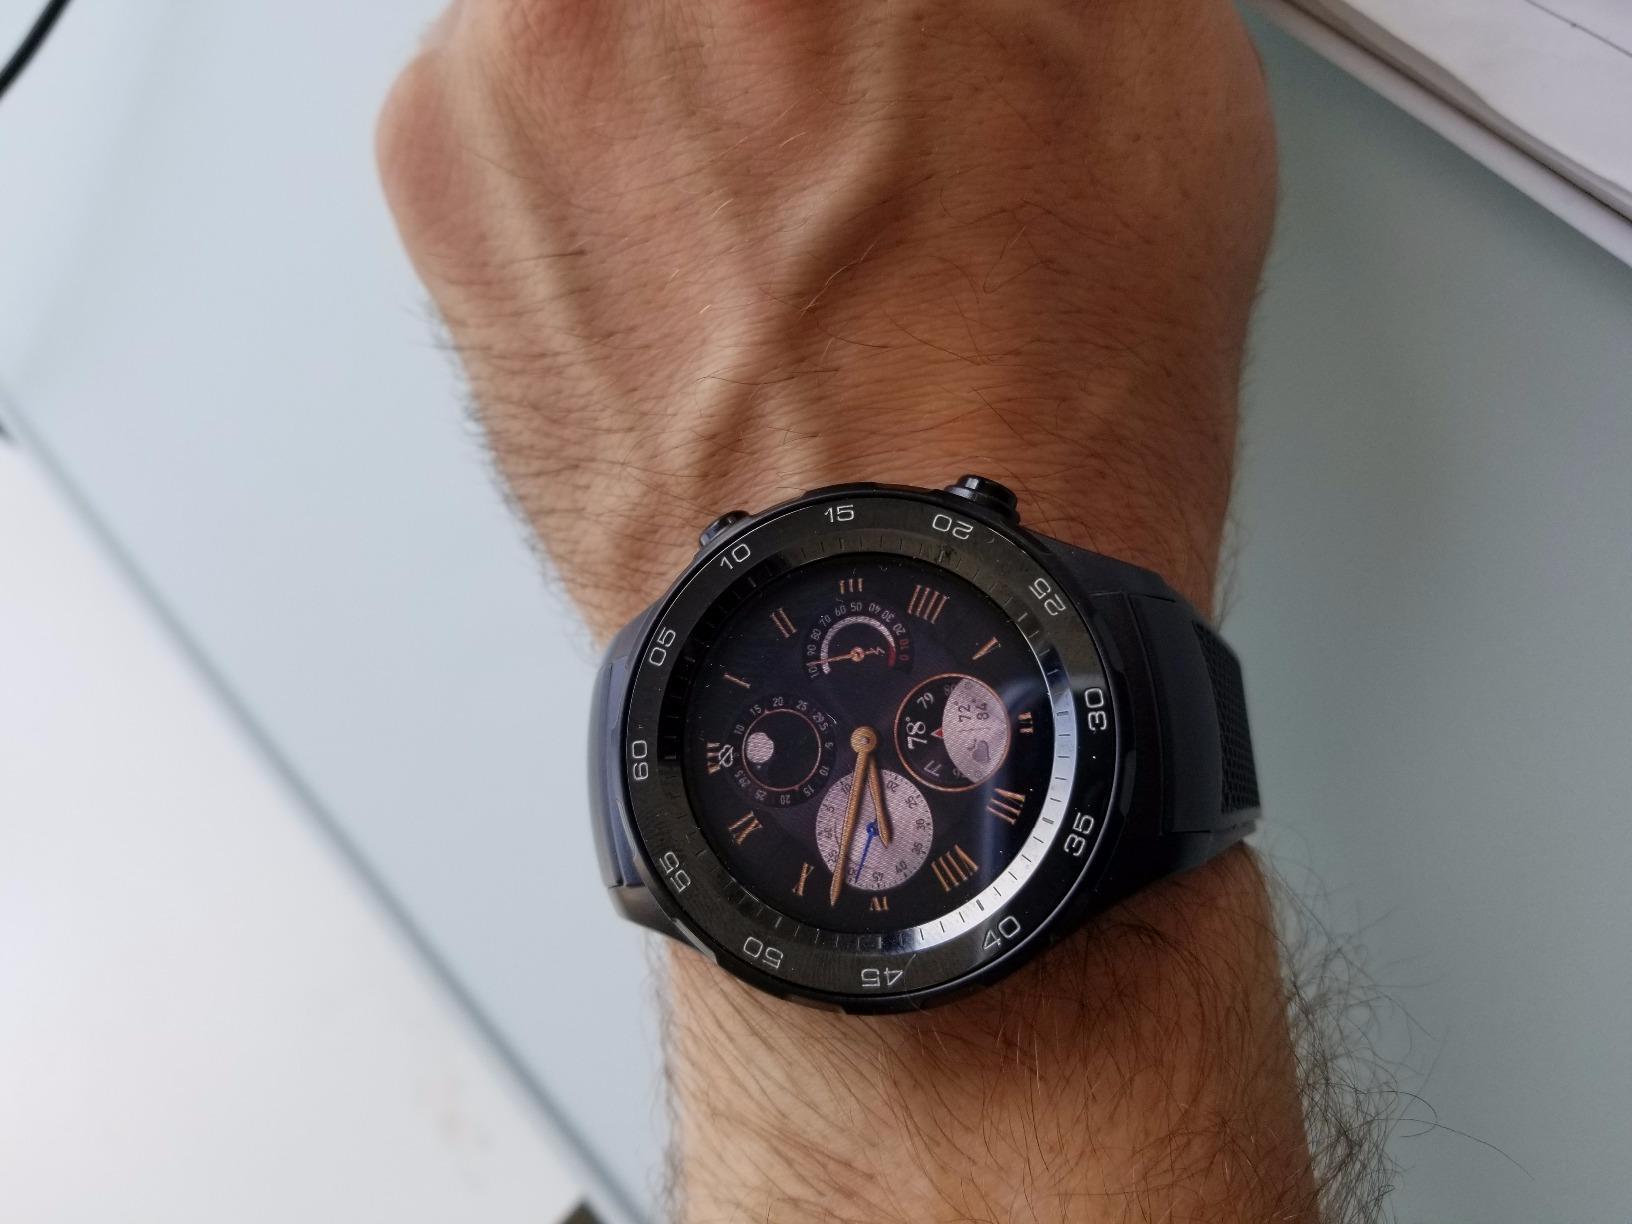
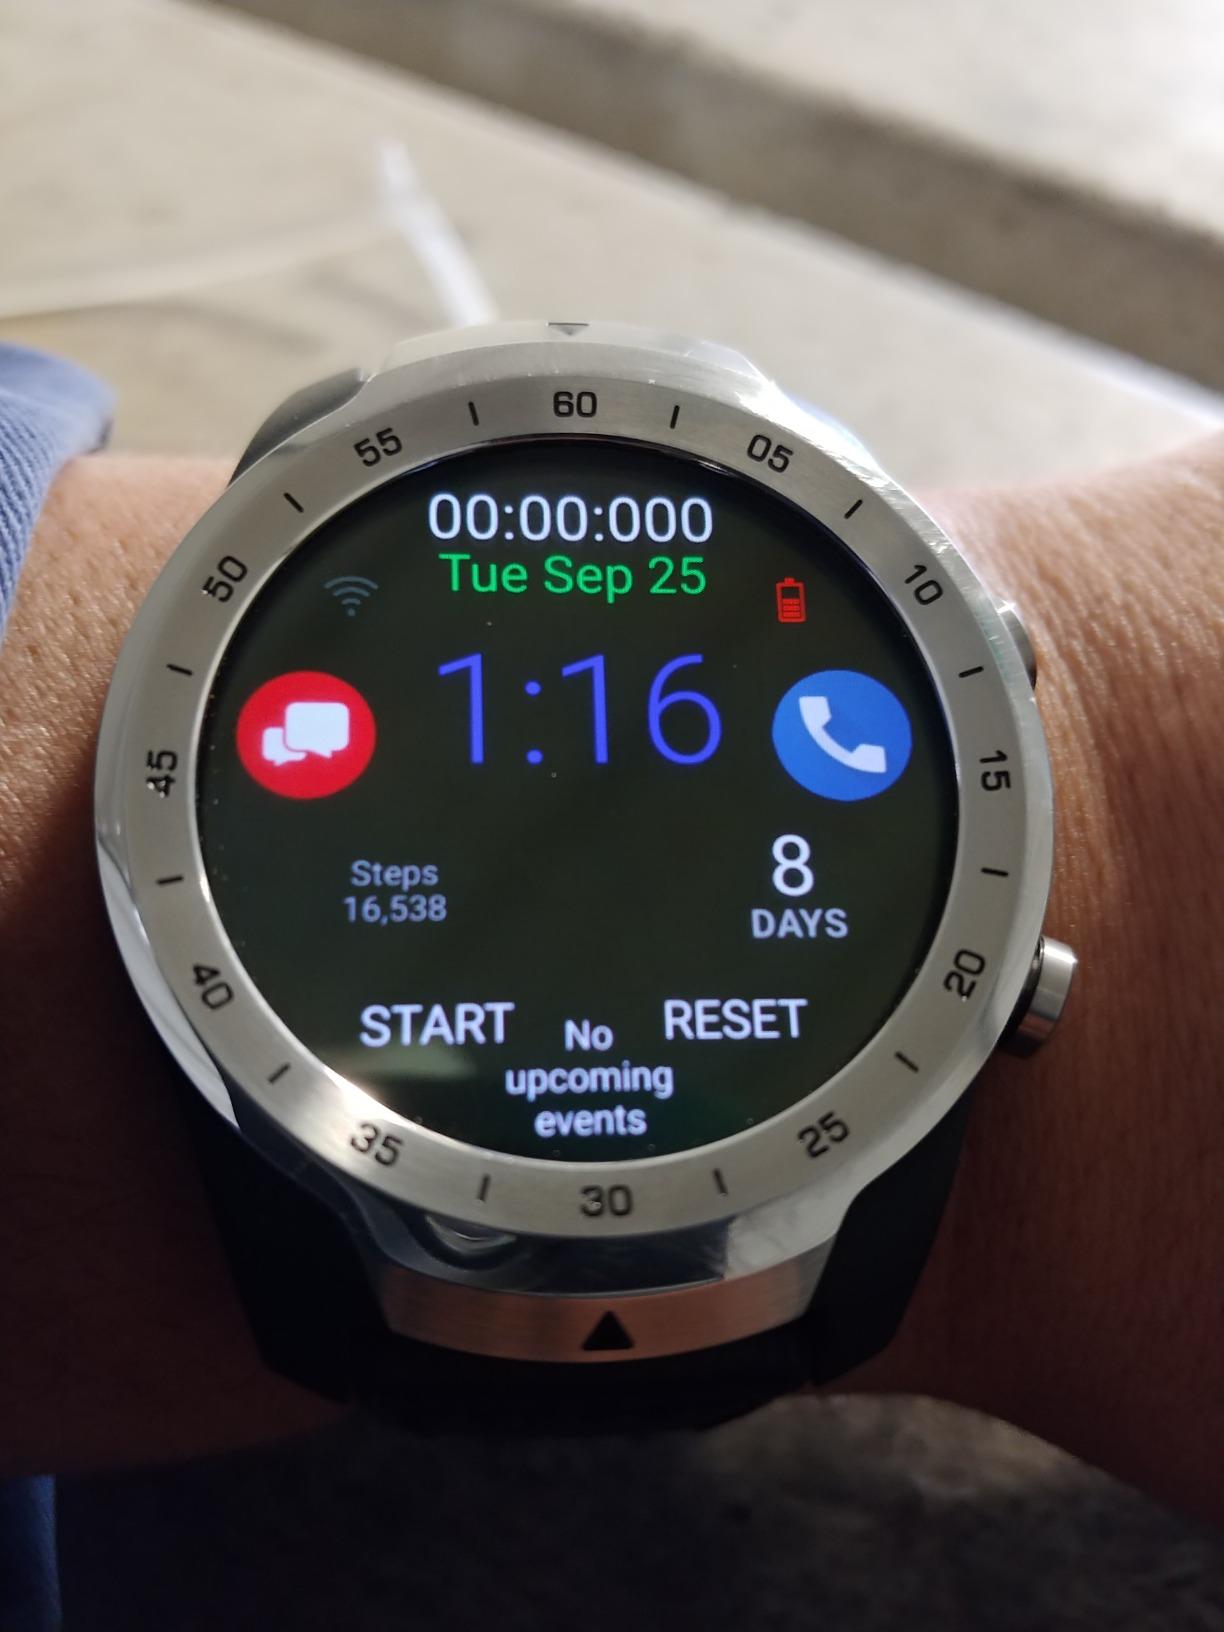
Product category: smartwatch
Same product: no